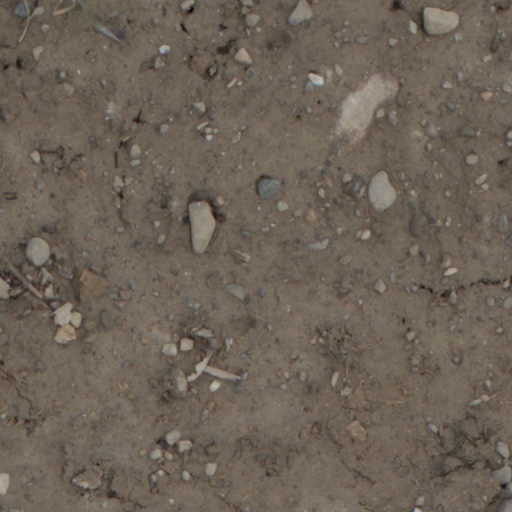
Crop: wheat